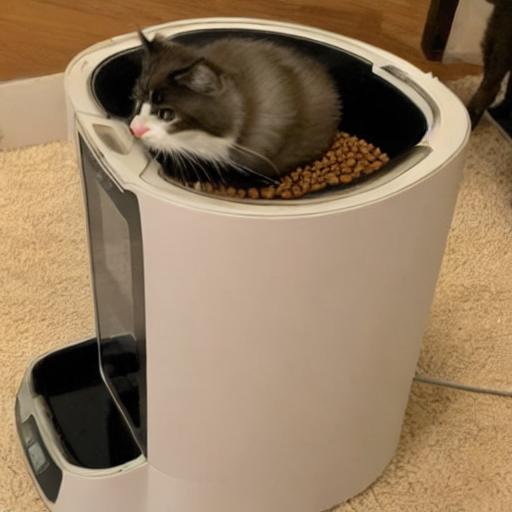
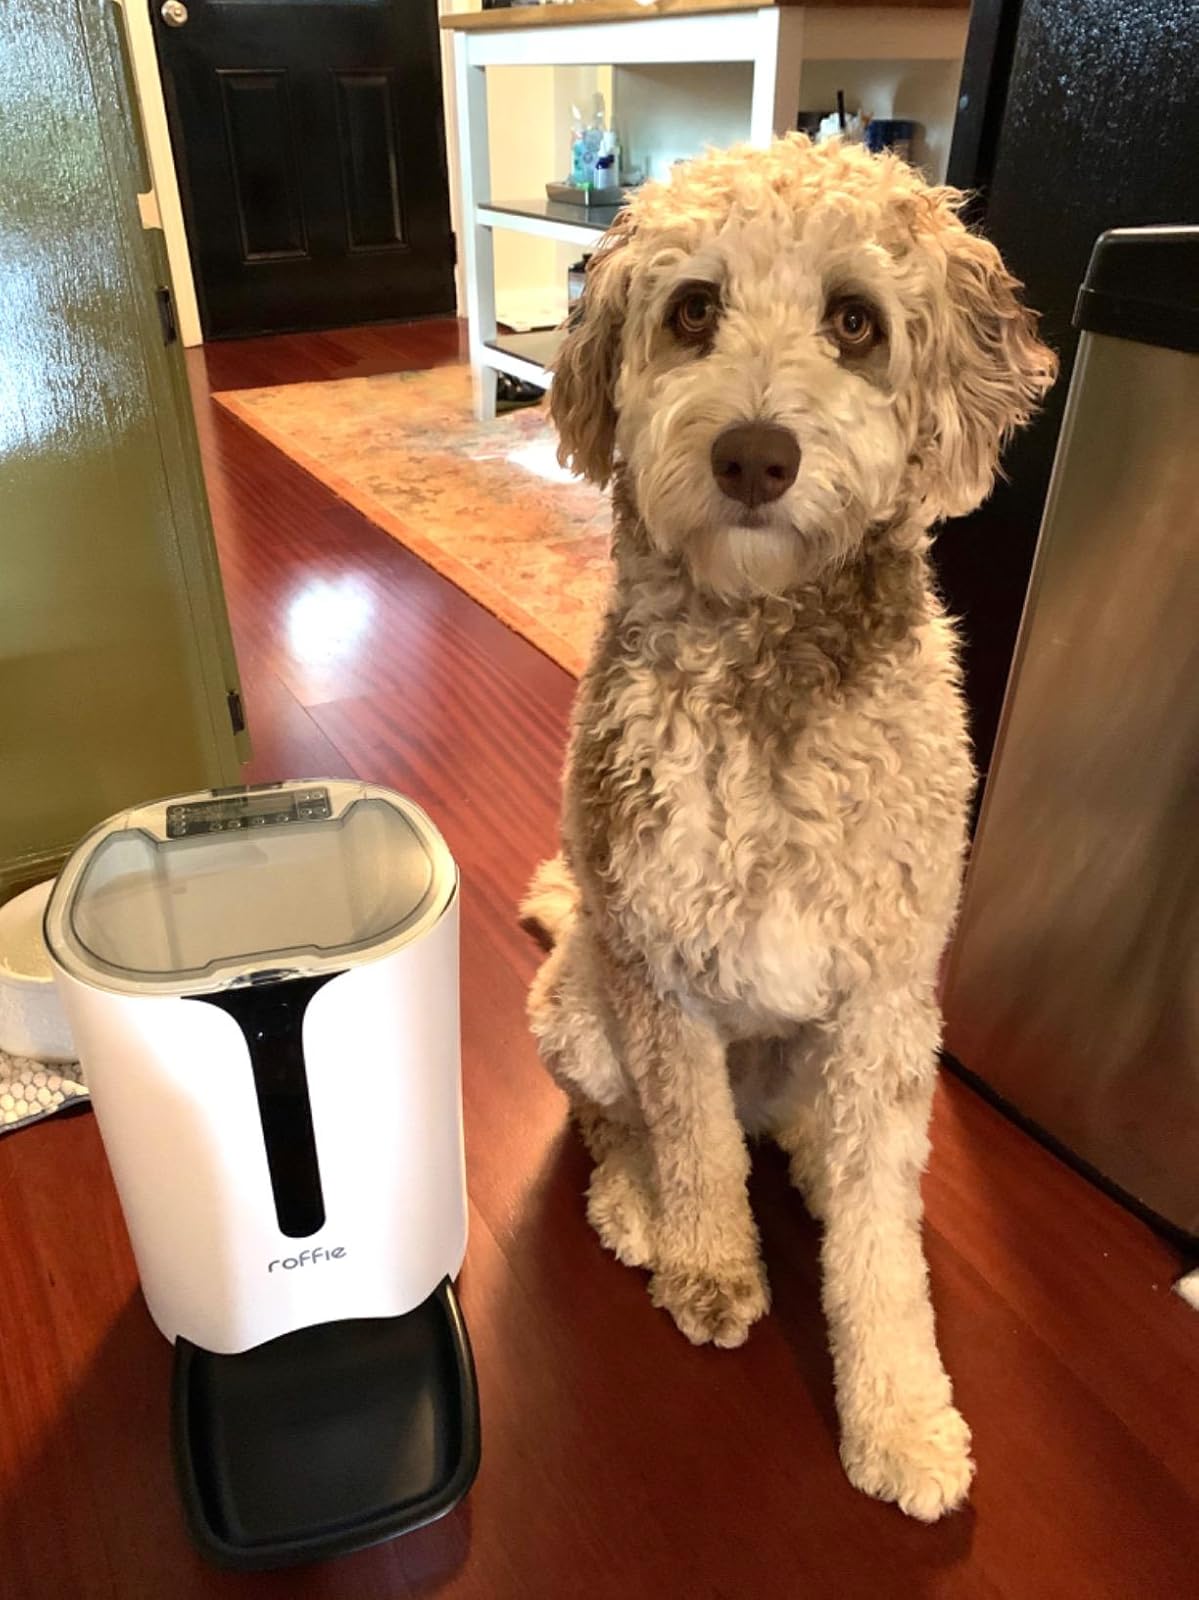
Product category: items_feeder
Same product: no